Shake It Off (Mariah Carey song)

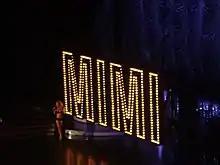
A still of Carey performing "Shake It Off" during The Adventures of Mimi Tour (2006). Carey is shown walking down the spiral staircase, onto the main stage, as the Broadway-styled 'MIMI' prop descend from the rafters.

Following the release of "It's Like That", Carey embarked on several stateside, European and Asian promotional tours in support of "The Emancipation of Mimi", as well as its accompanying singles. In the United Kingdom, Carey filmed a two-part appearance on the British music program "Top of the Pops", performing "It's Like That", "We Belong Together" and "Shake It Off". After returning to the United States for the a string of televised performances, Carey performed "Shake It Off" at "Good Morning America". On August 3, "USA Today" announced that Carey would be added to the roster of performers at the 2005 MTV Video Music Awards, held on the 28th of the month. The ceremony was held at the American Airlines Arena in downtown Miami Beach Florida, with Carey's performance taking place at the National Hotel in South Beach. Apart from The Killers, she was the only performer to tape their appearance from an undisclosed location in Miami. After being introduced by Eva Longoria, Carey appeared on a long stage in the hotel's courtyard, with Dupri opening the song with his rap verses in a nearby cabana. After performing "Shake It Off" and the official remix version of "We Belong Together," Carey made her way into the shallow pool, followed by Dupri and the back-up dancers.